Jakub Moder

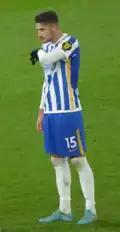
Moder with Brighton & Hove Albion in 2022

Jakub Piotr Moder (born 7 April 1999) is a Polish professional footballer who plays as a midfielder for Eredivisie club Feyenoord and the Poland national team.